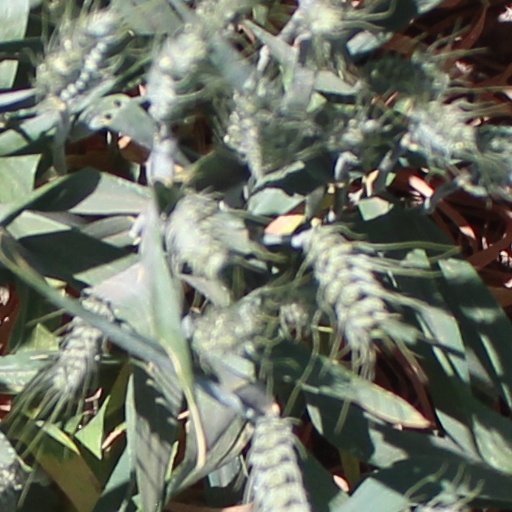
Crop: wheat